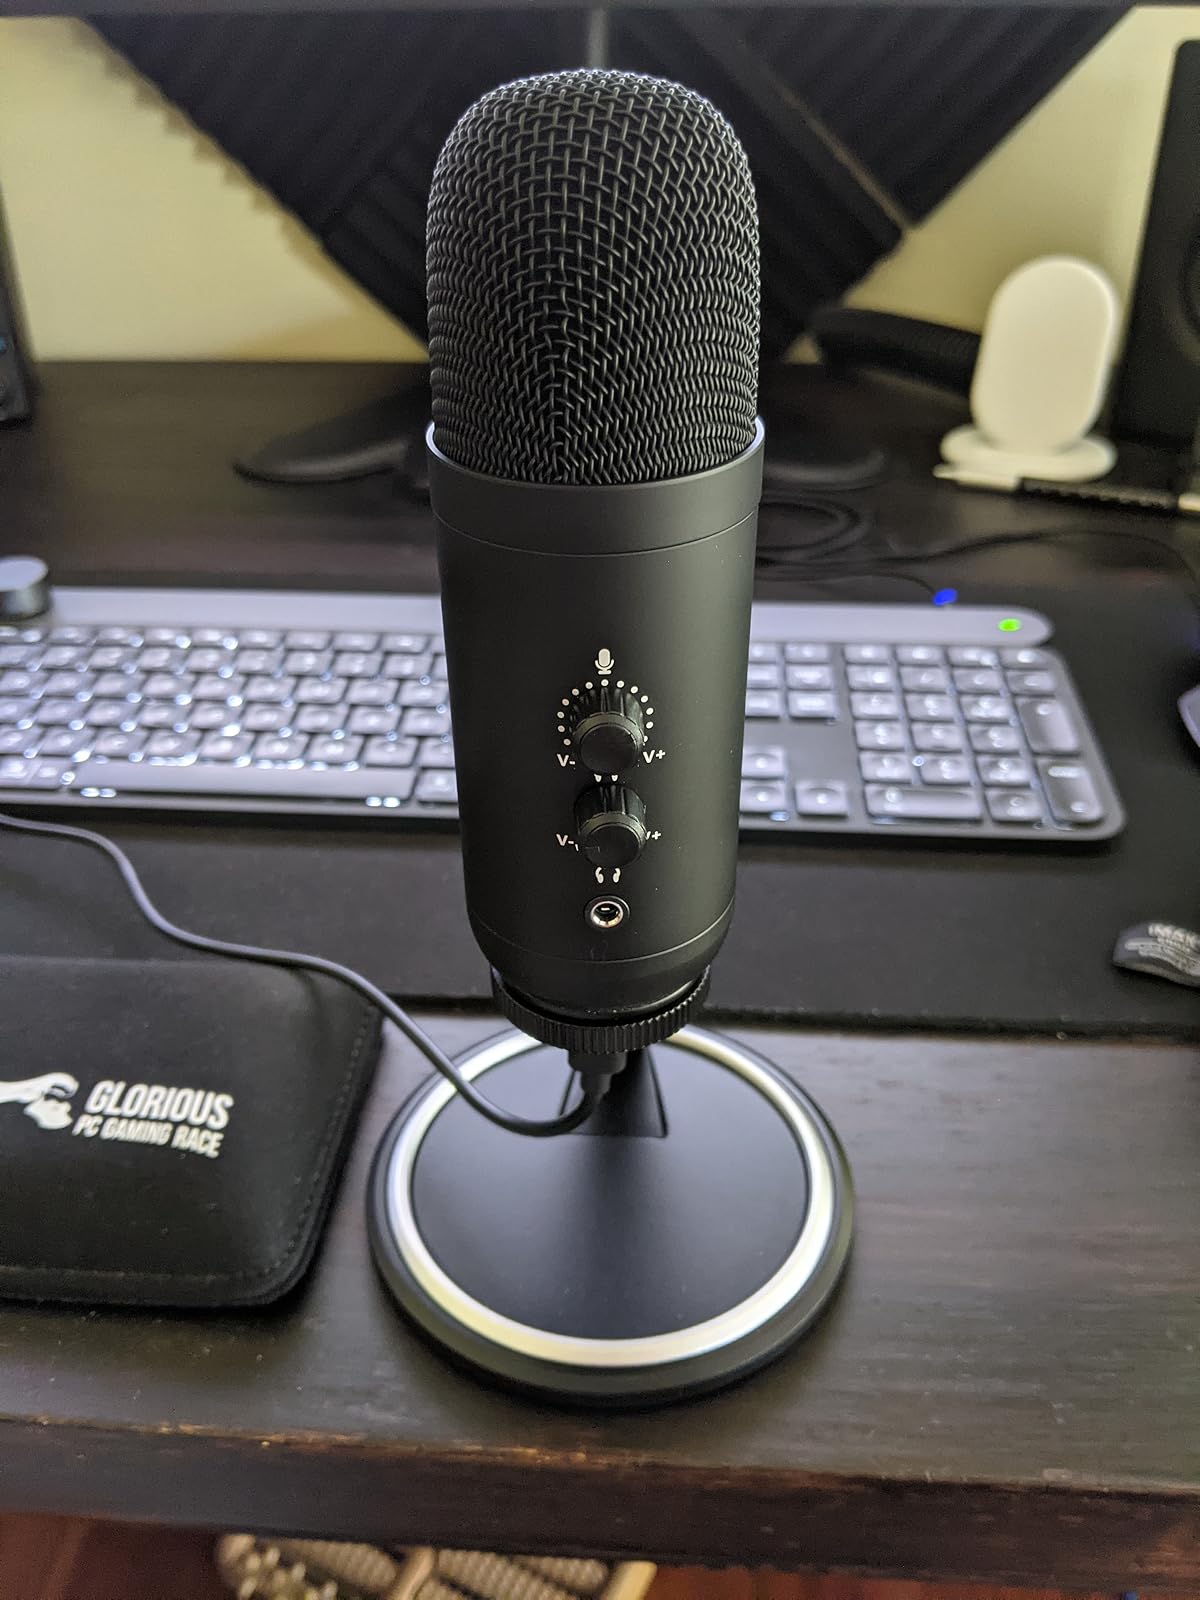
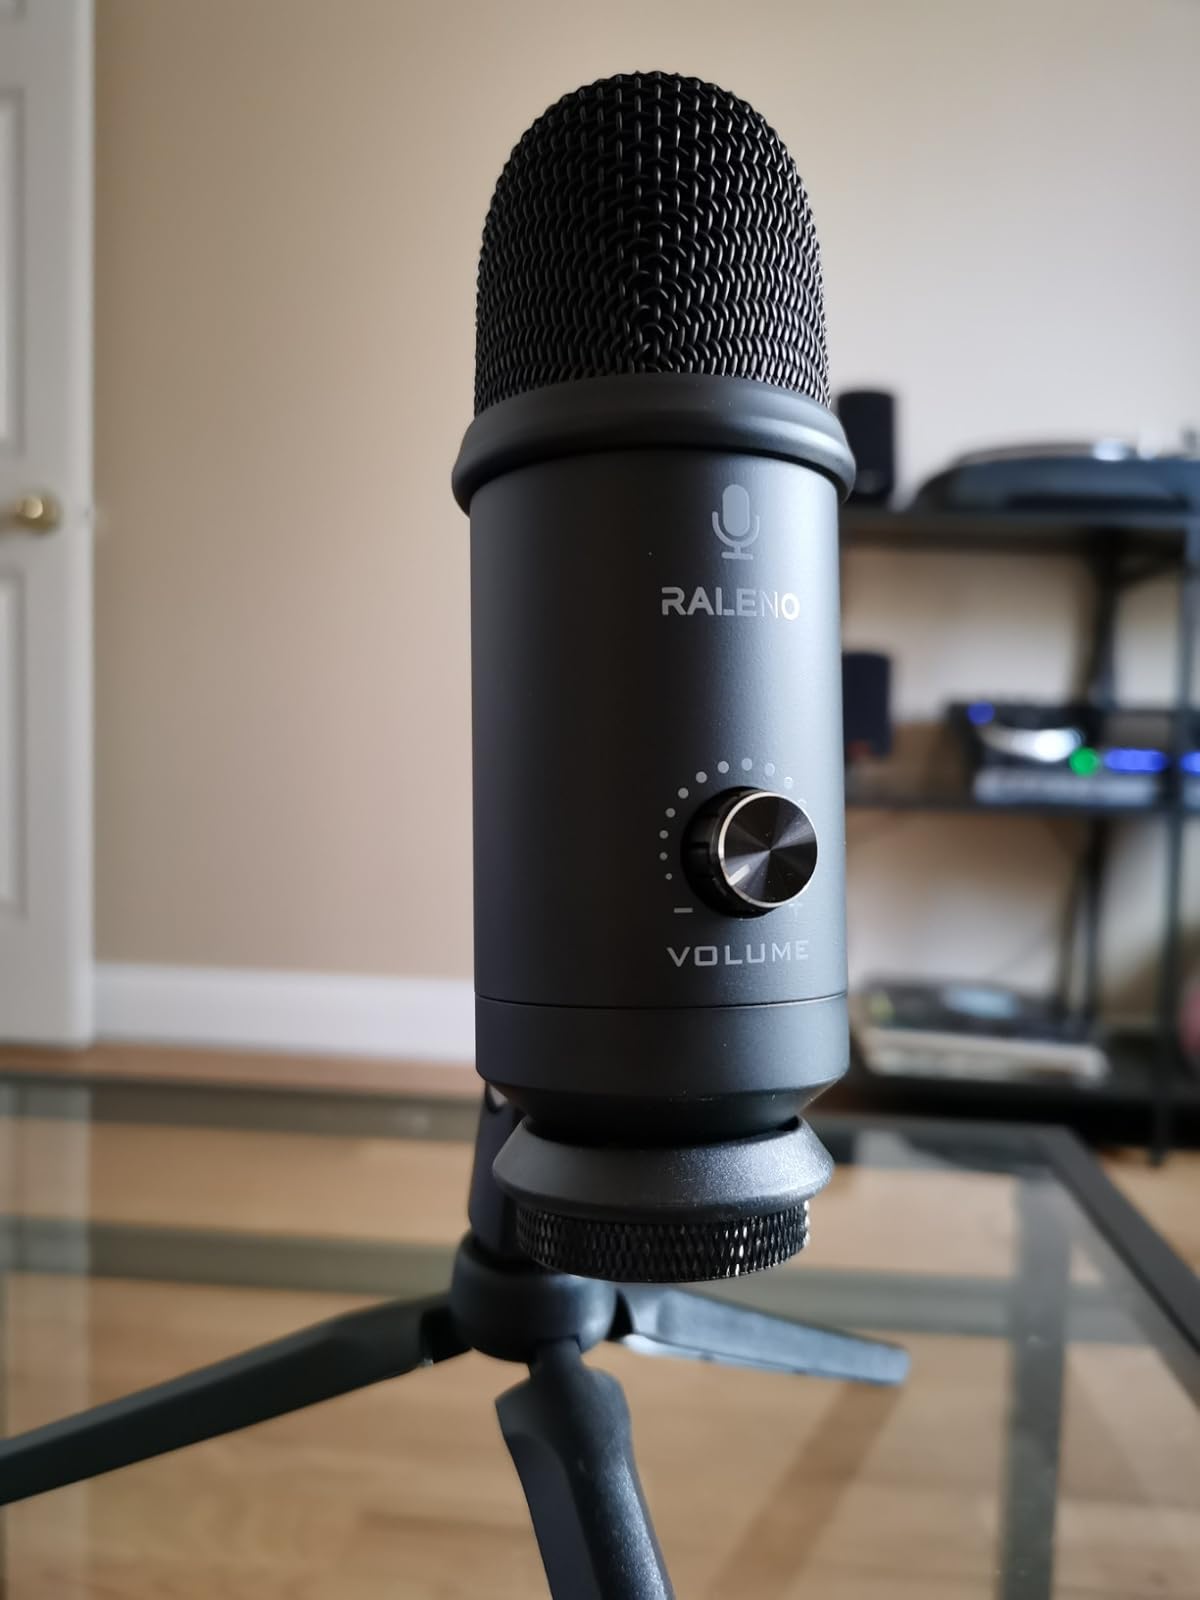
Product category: microphone
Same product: no